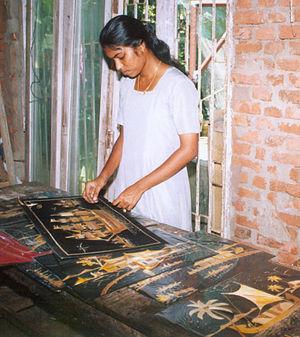
Les peintures de paille sont des objets d'artisanat fabriqués en façonnant la paille en motifs et en images de représentation.